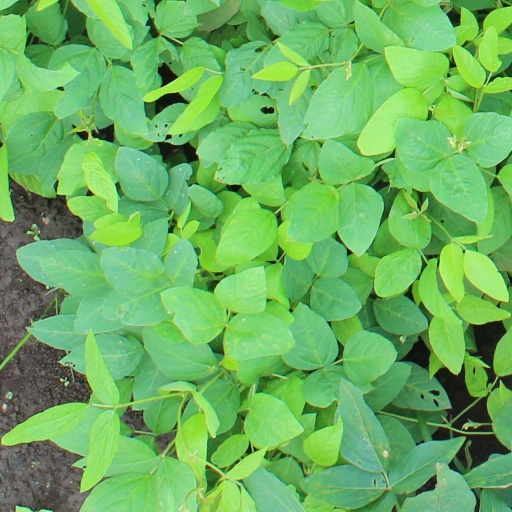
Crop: soybean